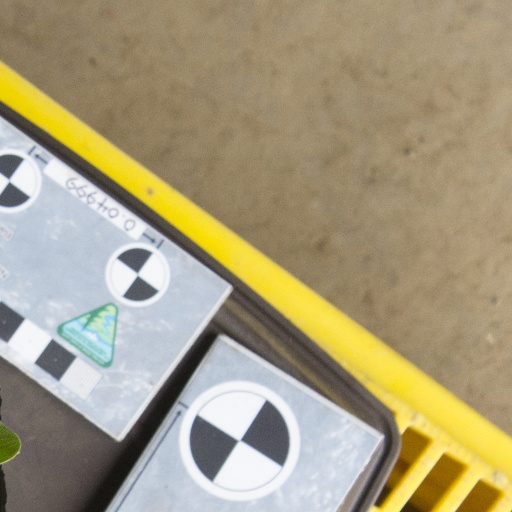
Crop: soybean